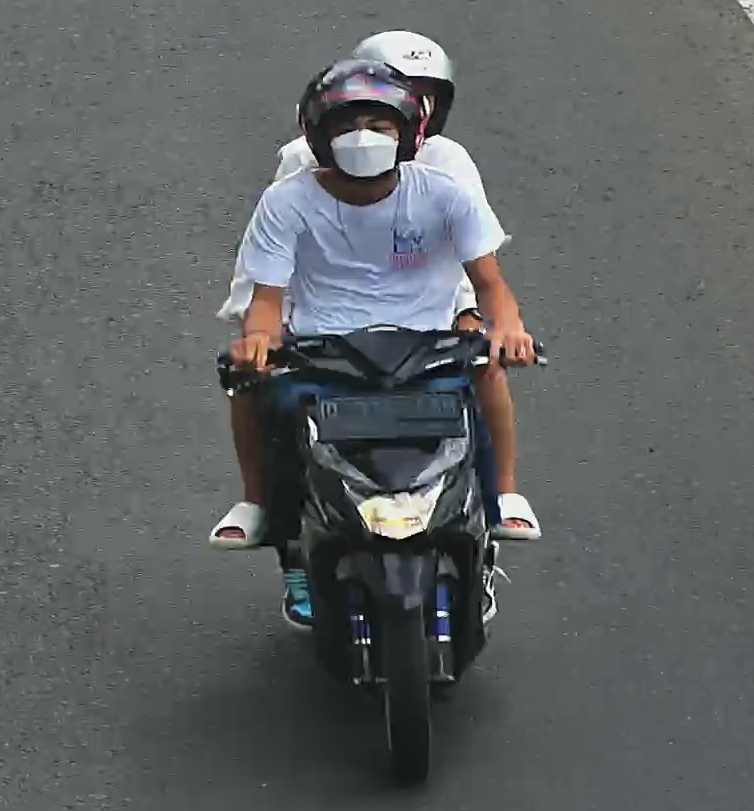
person-with-helmet: 2
person-without-helmet: 0